Birmingham (UK Parliament constituency)

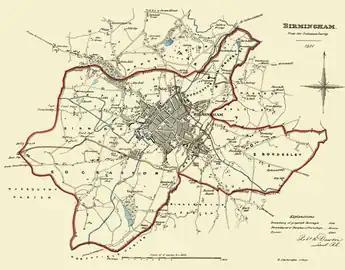
1831 mapping of the proposed new constituency of Birmingham

Until 1832, excepting for the single year 1275, Birmingham was only represented in Parliament as part of the county constituency of Warwickshire.